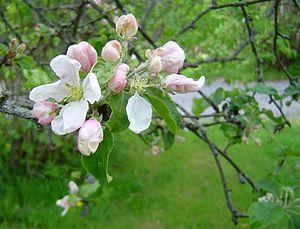
Gravenstein est le nom d'un cultivar de pommier domestique.